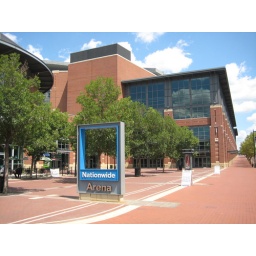
Nationwide Arena, view from near the main box office